Gillam, Manitoba

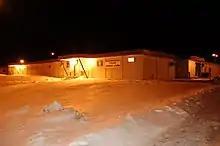
Gillam shopping centre

Gillam is located on the southeastern shore of Stephens Lake, a reservoir created by Manitoba Hydro in 1971 by the Kettle Dam on the Nelson River.